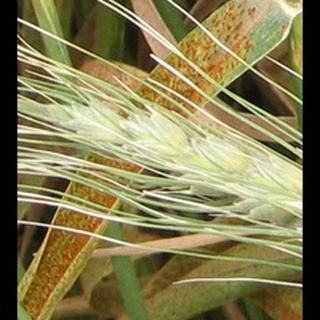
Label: wheat_brown_rust